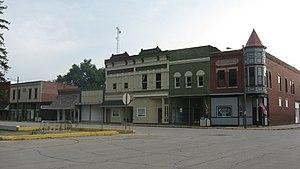
Newman est une ville du comté de Douglas, dans l'Illinois, aux États-Unis. Elle est incorporée le 17 mai 1876. Lors du recensement de 2010, la ville comptait une population de 865 habitants.